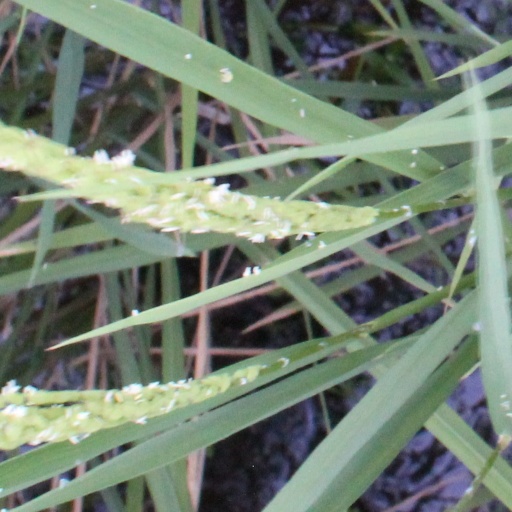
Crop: rice